Louis IV, Landgrave of Thuringia

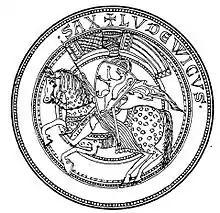
Seal of Louis IV

Louis elder brother died in 1216, therefore he himself, upon his father's death on 25 April 1217, ascended the Thuringian throne at the age of sixteen.